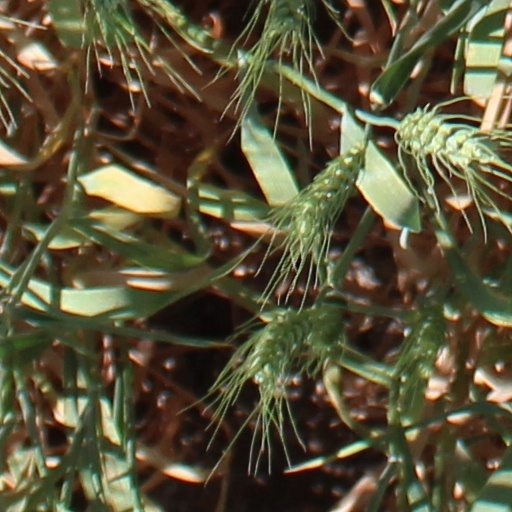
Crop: wheat